Strain (biology)

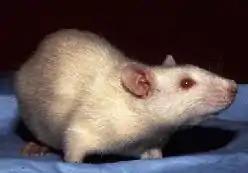
The Wistar rat, which was the first developed rat model strain

A laboratory mouse or rat strain is a group of animals that is genetically uniform. Strains are used in laboratory experiments. Mouse strains can be inbred, mutated, or genetically modified, while rat strains are usually inbred. A given inbred rodent population is considered genetically identical after 20 generations of sibling-mating. Many rodent strains have been developed for a variety of disease models, and they are also often used to test drug toxicity.